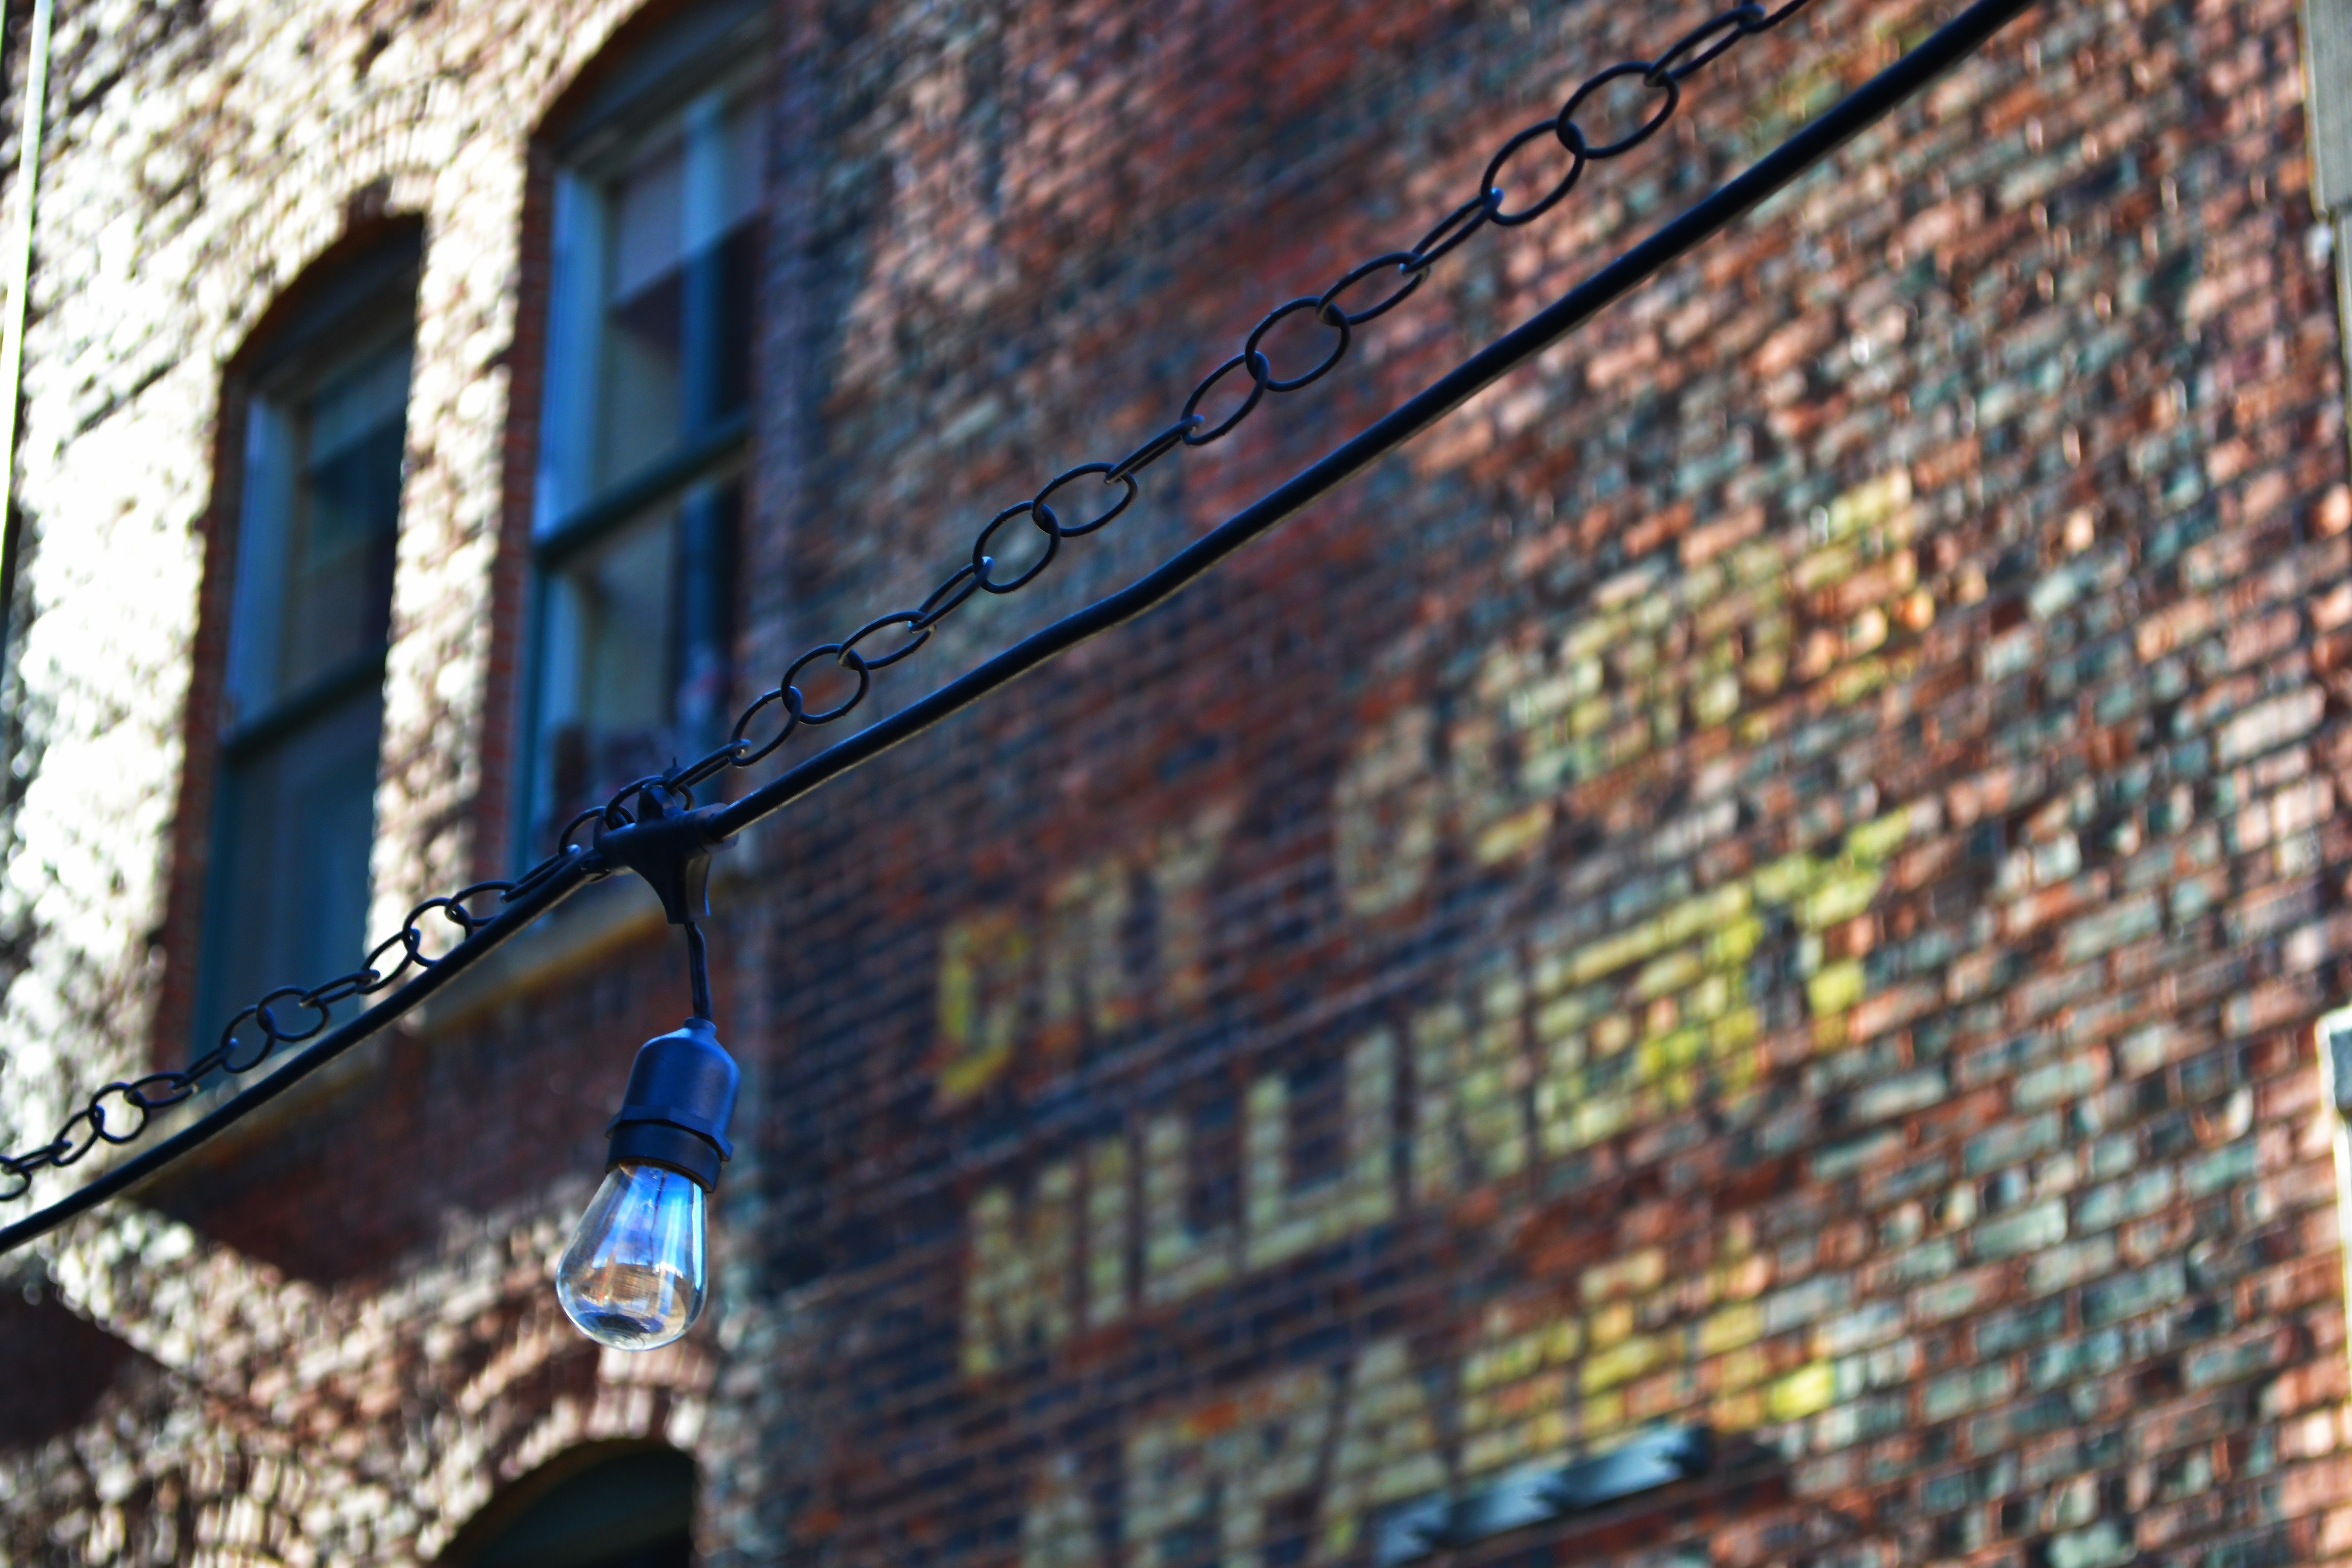
brick, urban area, brickwork, wall, blue, architecture, daytime, metropolitan area, town, city, building, lighting, neighbourhood, facade, line, window, tree, downtown, street, infrastructure, Material property, metropolis, street light, reflection, glass, apartment, light fixture, house, road, alley, metal